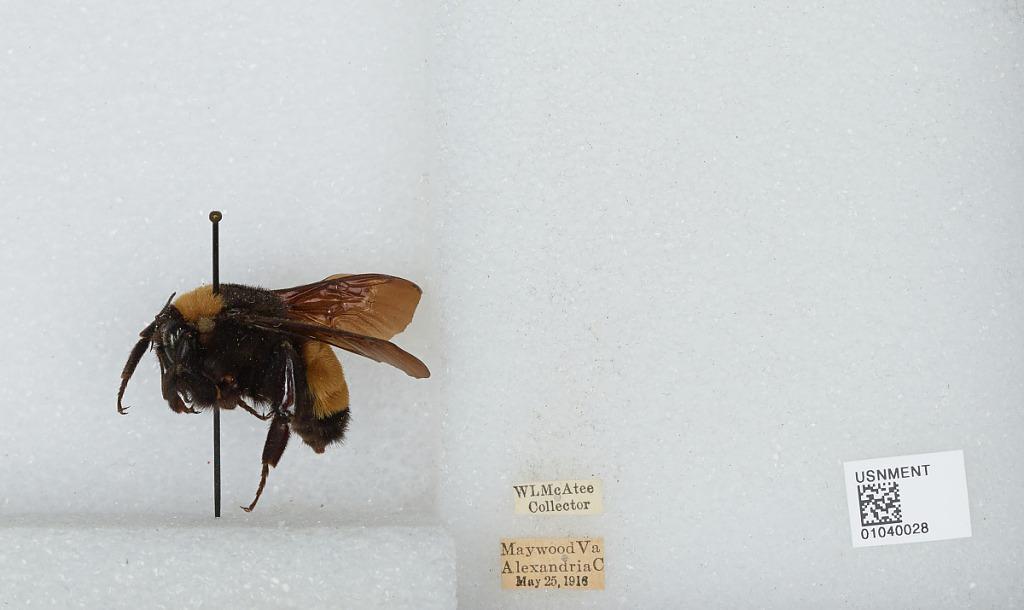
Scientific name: Bombus (Fervidobombus) pensylvanicus pensylvanicus (De Geer)
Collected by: W. McAtee
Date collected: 1916-5-25
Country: United States
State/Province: Virginia
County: Arlington
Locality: Maywood Historic District
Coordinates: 38.8981, -77.1014